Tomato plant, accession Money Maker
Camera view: tilt-top (135 deg); turntable rotation: 210 degrees
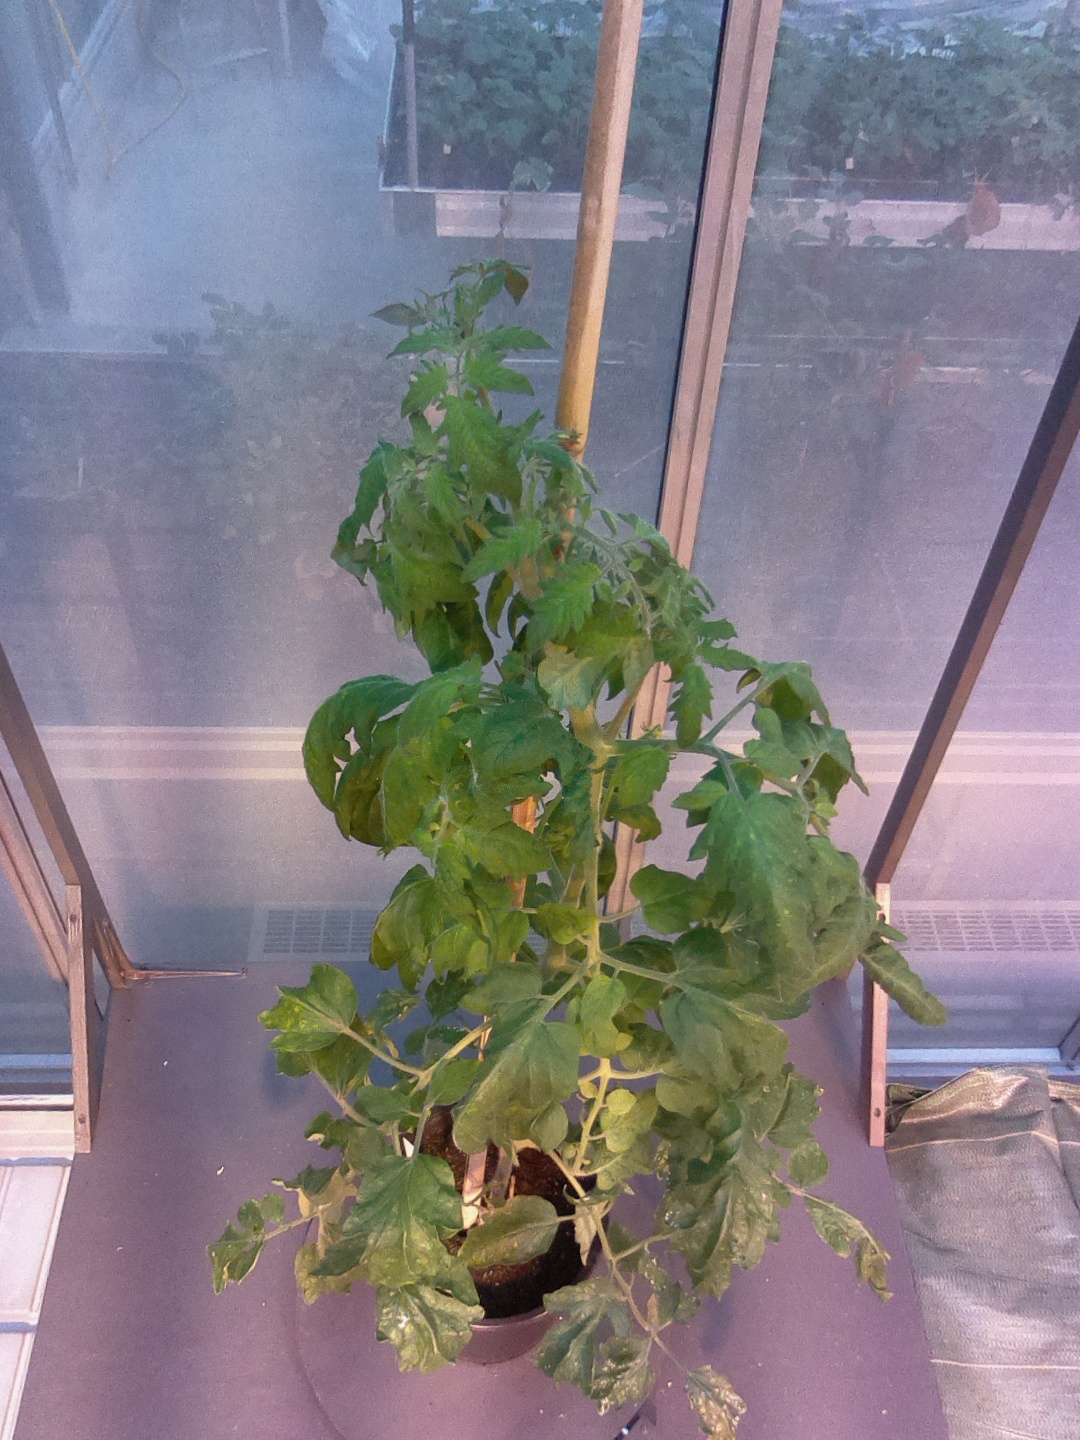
BBCH growth stage 70: Fruits at the main stem or branches visibles